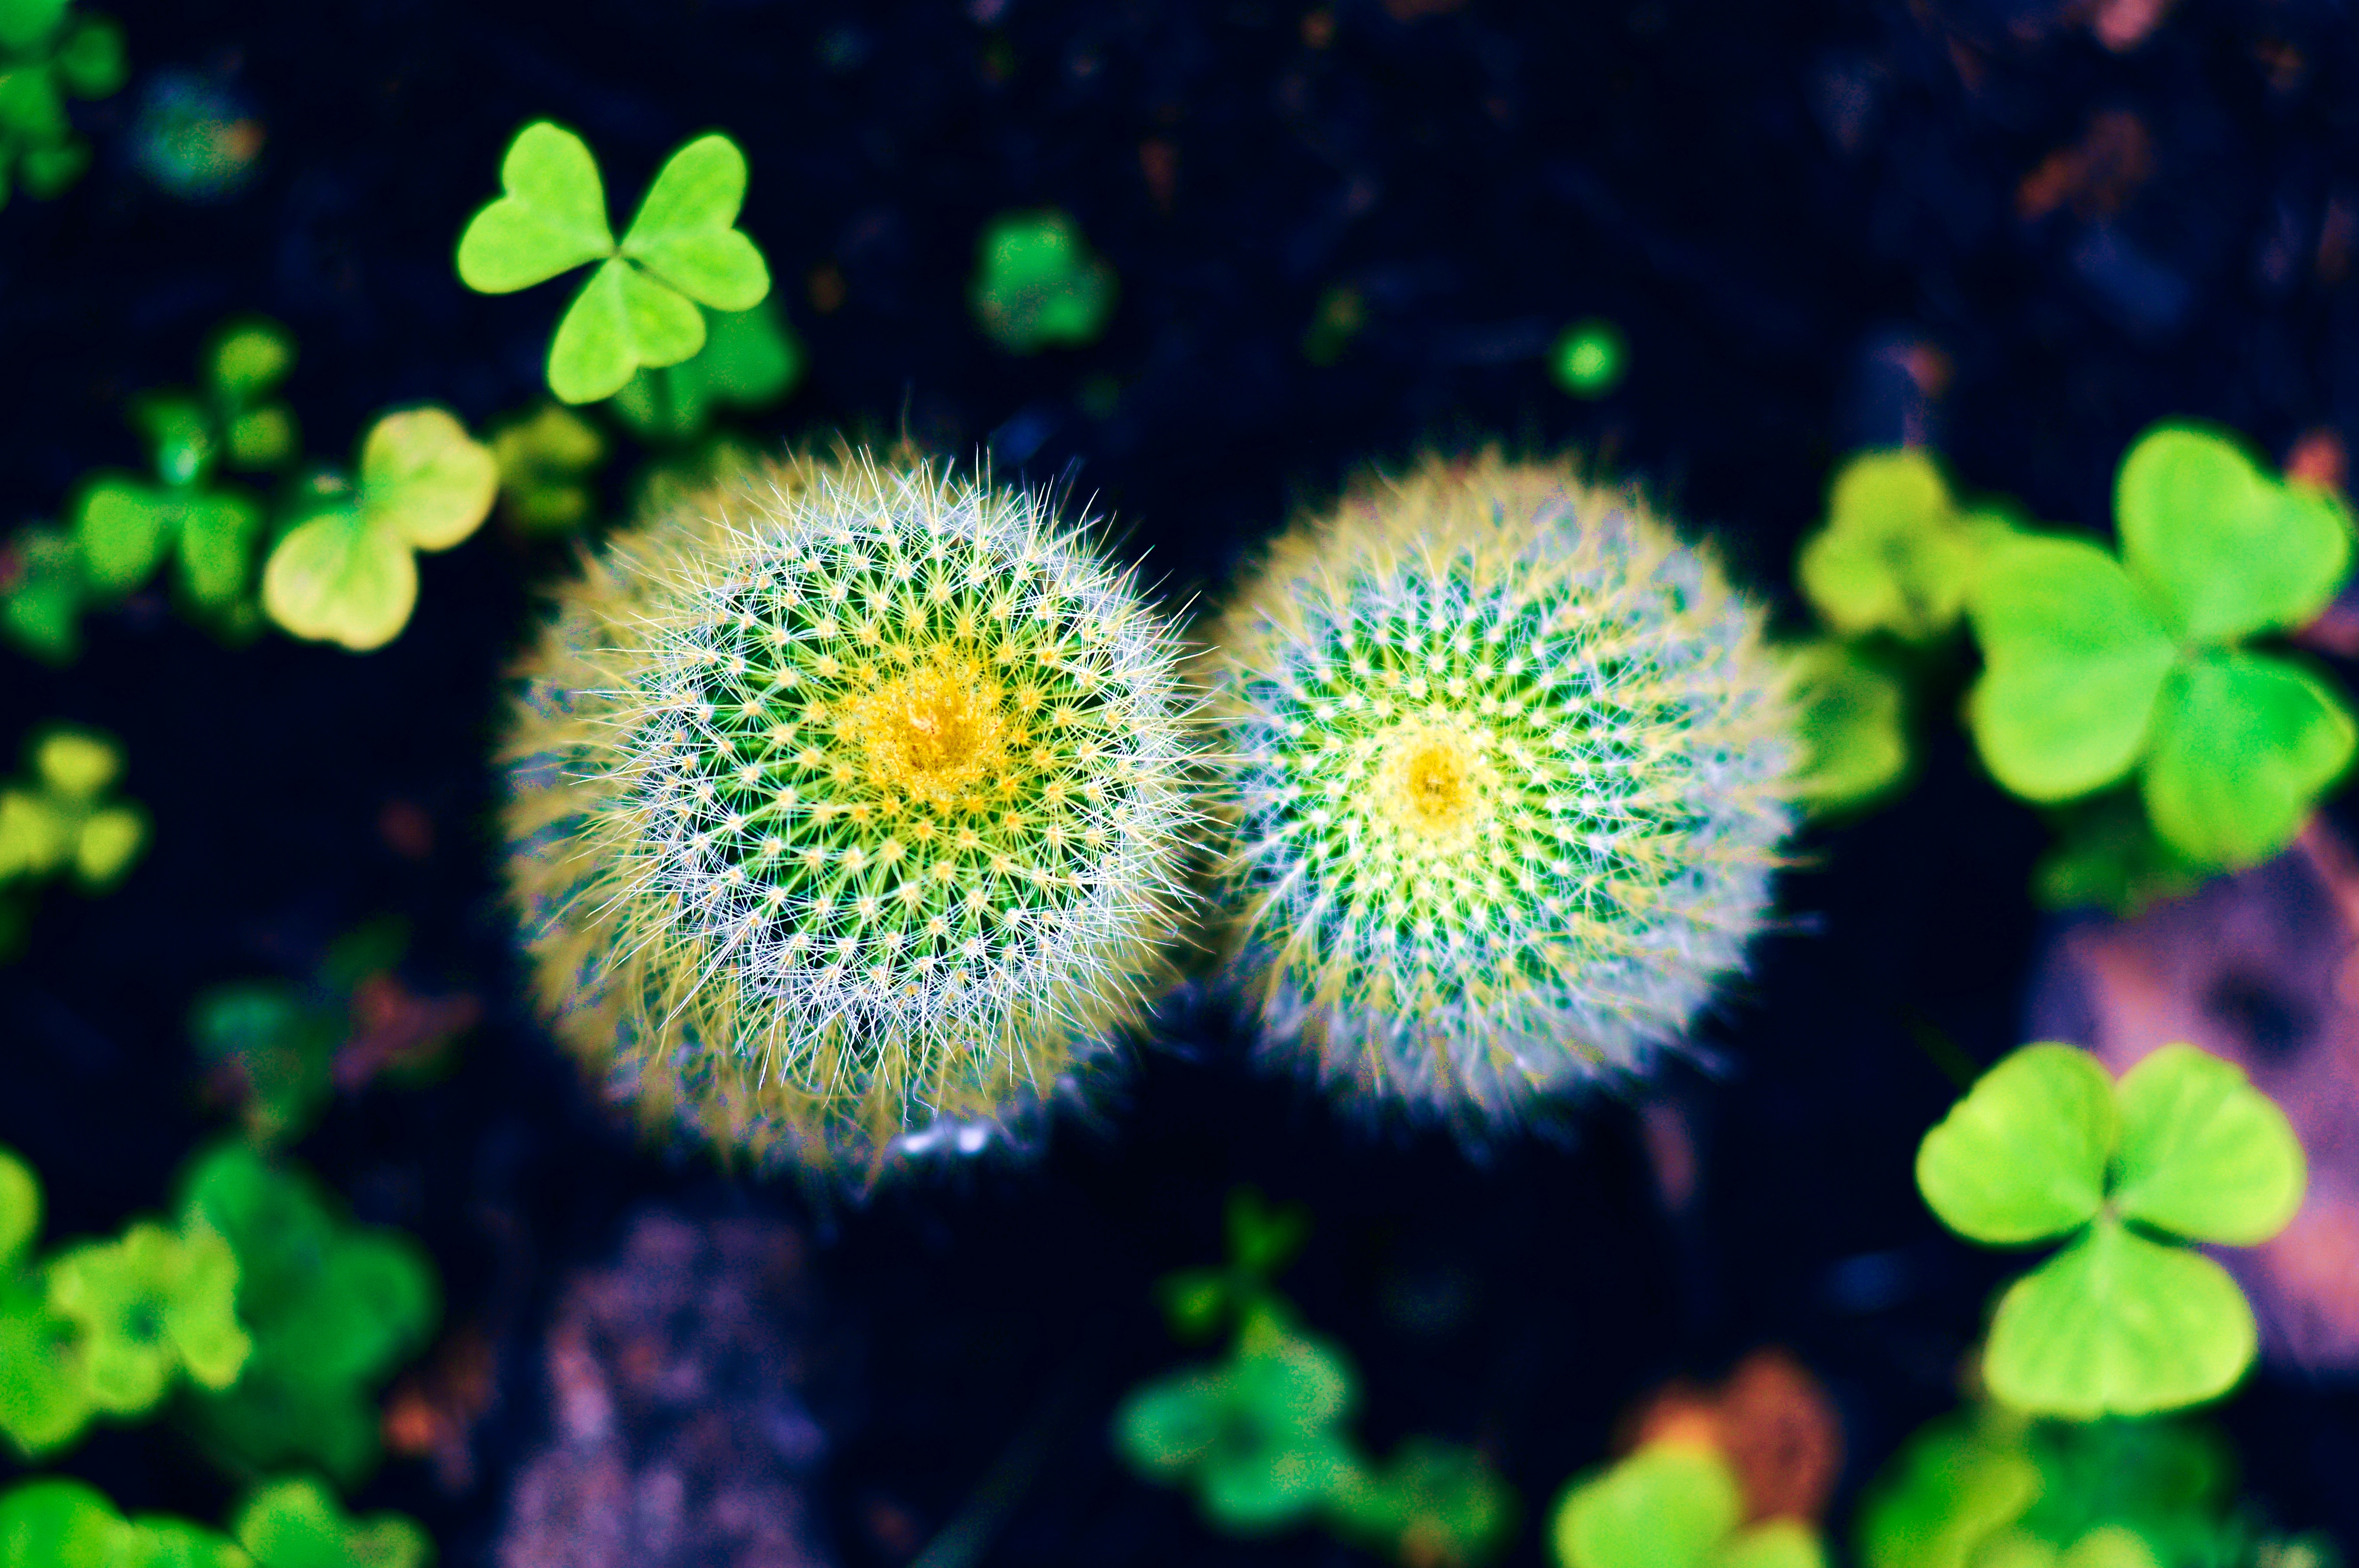
nature, plant, flower, petal, pollen, green, biology, botany, flora, coral, macro photography, organism, flowering plant, annual plant, land plant